Mk IV helmet

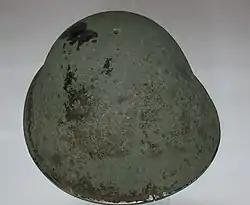
Canadian Mk IV helmet

Mk IV helmet is a combat helmet that was used by the British Army in the 1950s to 1980s.